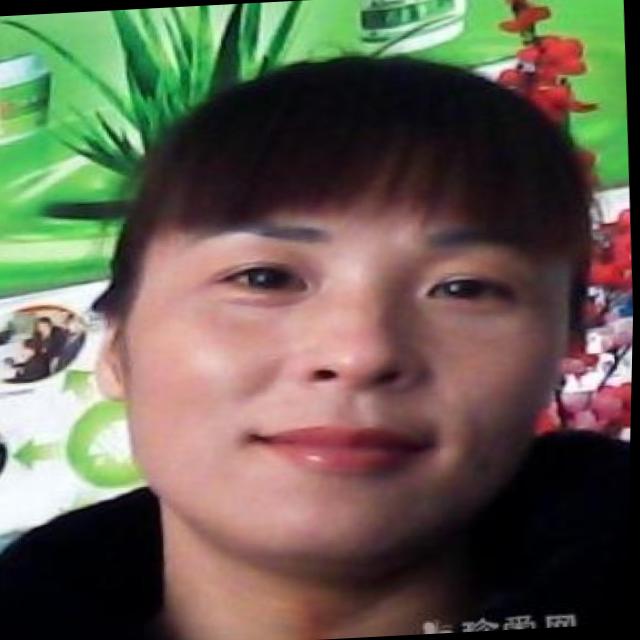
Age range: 21-44